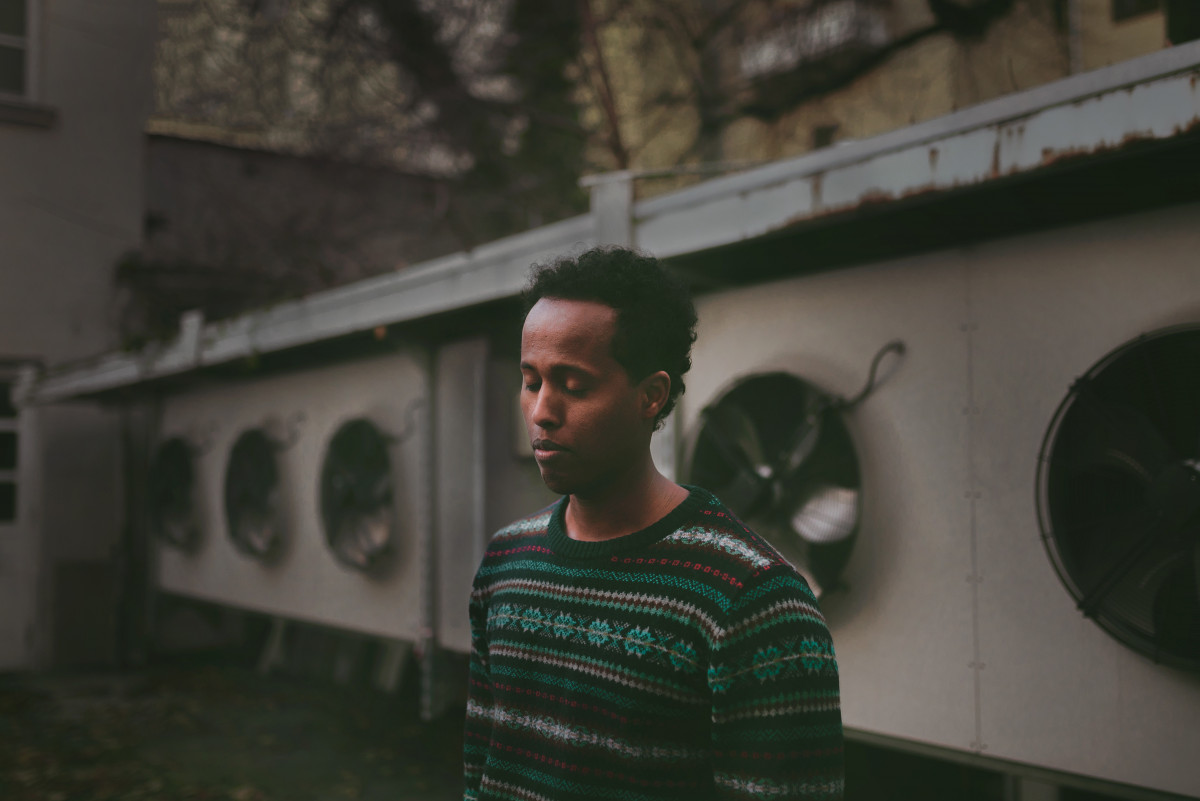
Tags: art, photograph